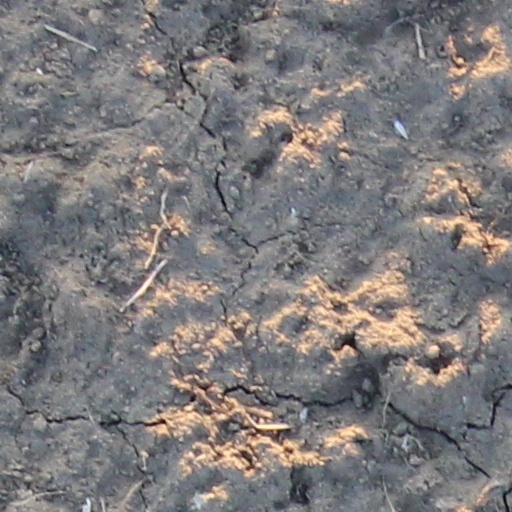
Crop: wheat